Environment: real
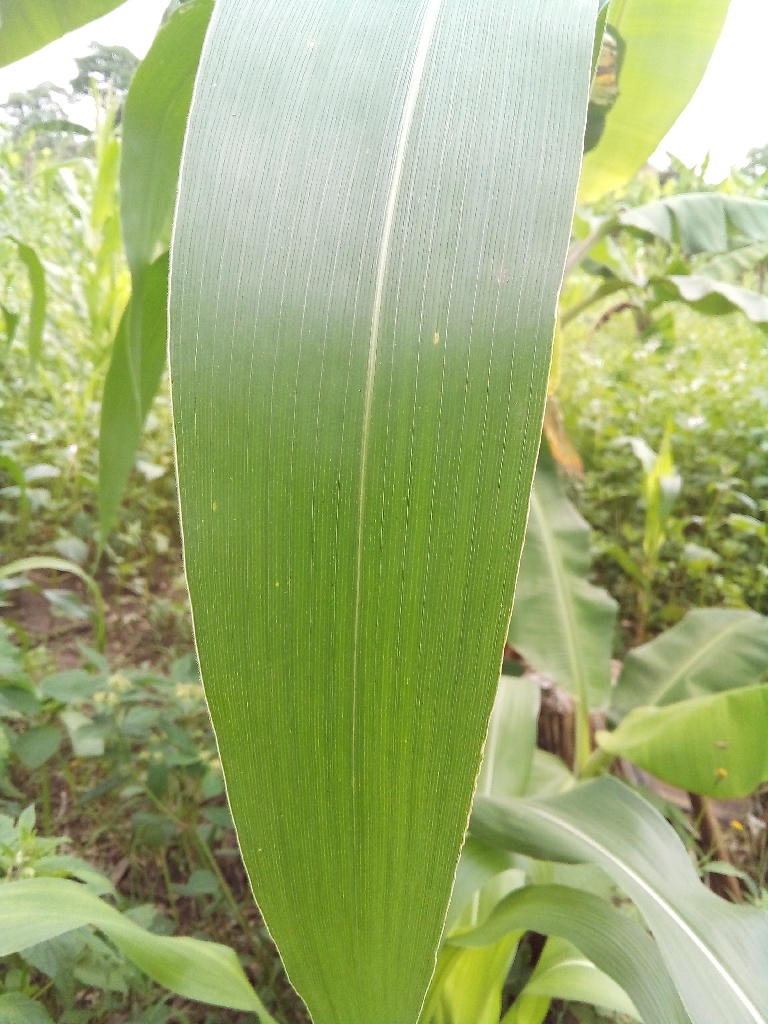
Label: healthy